The Jim Gaffigan Show

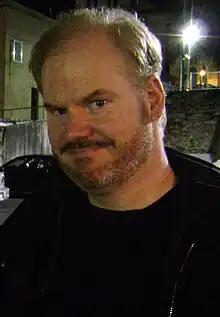
Comedian Jim Gaffigan cowrote, executive produced, and starred in the semi-autobiographical series.

NBC first showed interest in the show, but eventually passed. CBS previously tried twice to develop Jim Gaffigan's semi-autobiographical series. While still in talks with NBC, Jeannie would have played herself in the show, however CBS decided to cast someone—a decision she agreed with—and she joined in casting the role. The network ordered a pilot episode in January 2013, at which time Mira Sorvino was attached to play Gaffigan's wife, with Christian Barillas and Tongayi Chirisa in supporting roles. CBS passed on the series in May 2013 and instead planned to redevelop it for the 2014-15 television season. The series was recast with new cast members Williams, Goldberg and Black. CBS passed on the series in May 2014, and Sony Pictures Television began shopping it to other networks. It was announced in July 2014 that TV Land had ordered the series and, unlike previous networks, granted the Gaffigans full creative control. Jim Gaffigan said of the announcement, "I am thrilled that TV Land is giving us this opportunity to do this show that Peter, Jeannie and I have been fine-tuning for three years." TV Land president Larry W. Jones said the series was perfect for its target audience of Generation Xers who are raising families. Jones said, "We love Jim Gaffigan's brand of humor. The second we saw this show we knew we wanted it on TV Land."